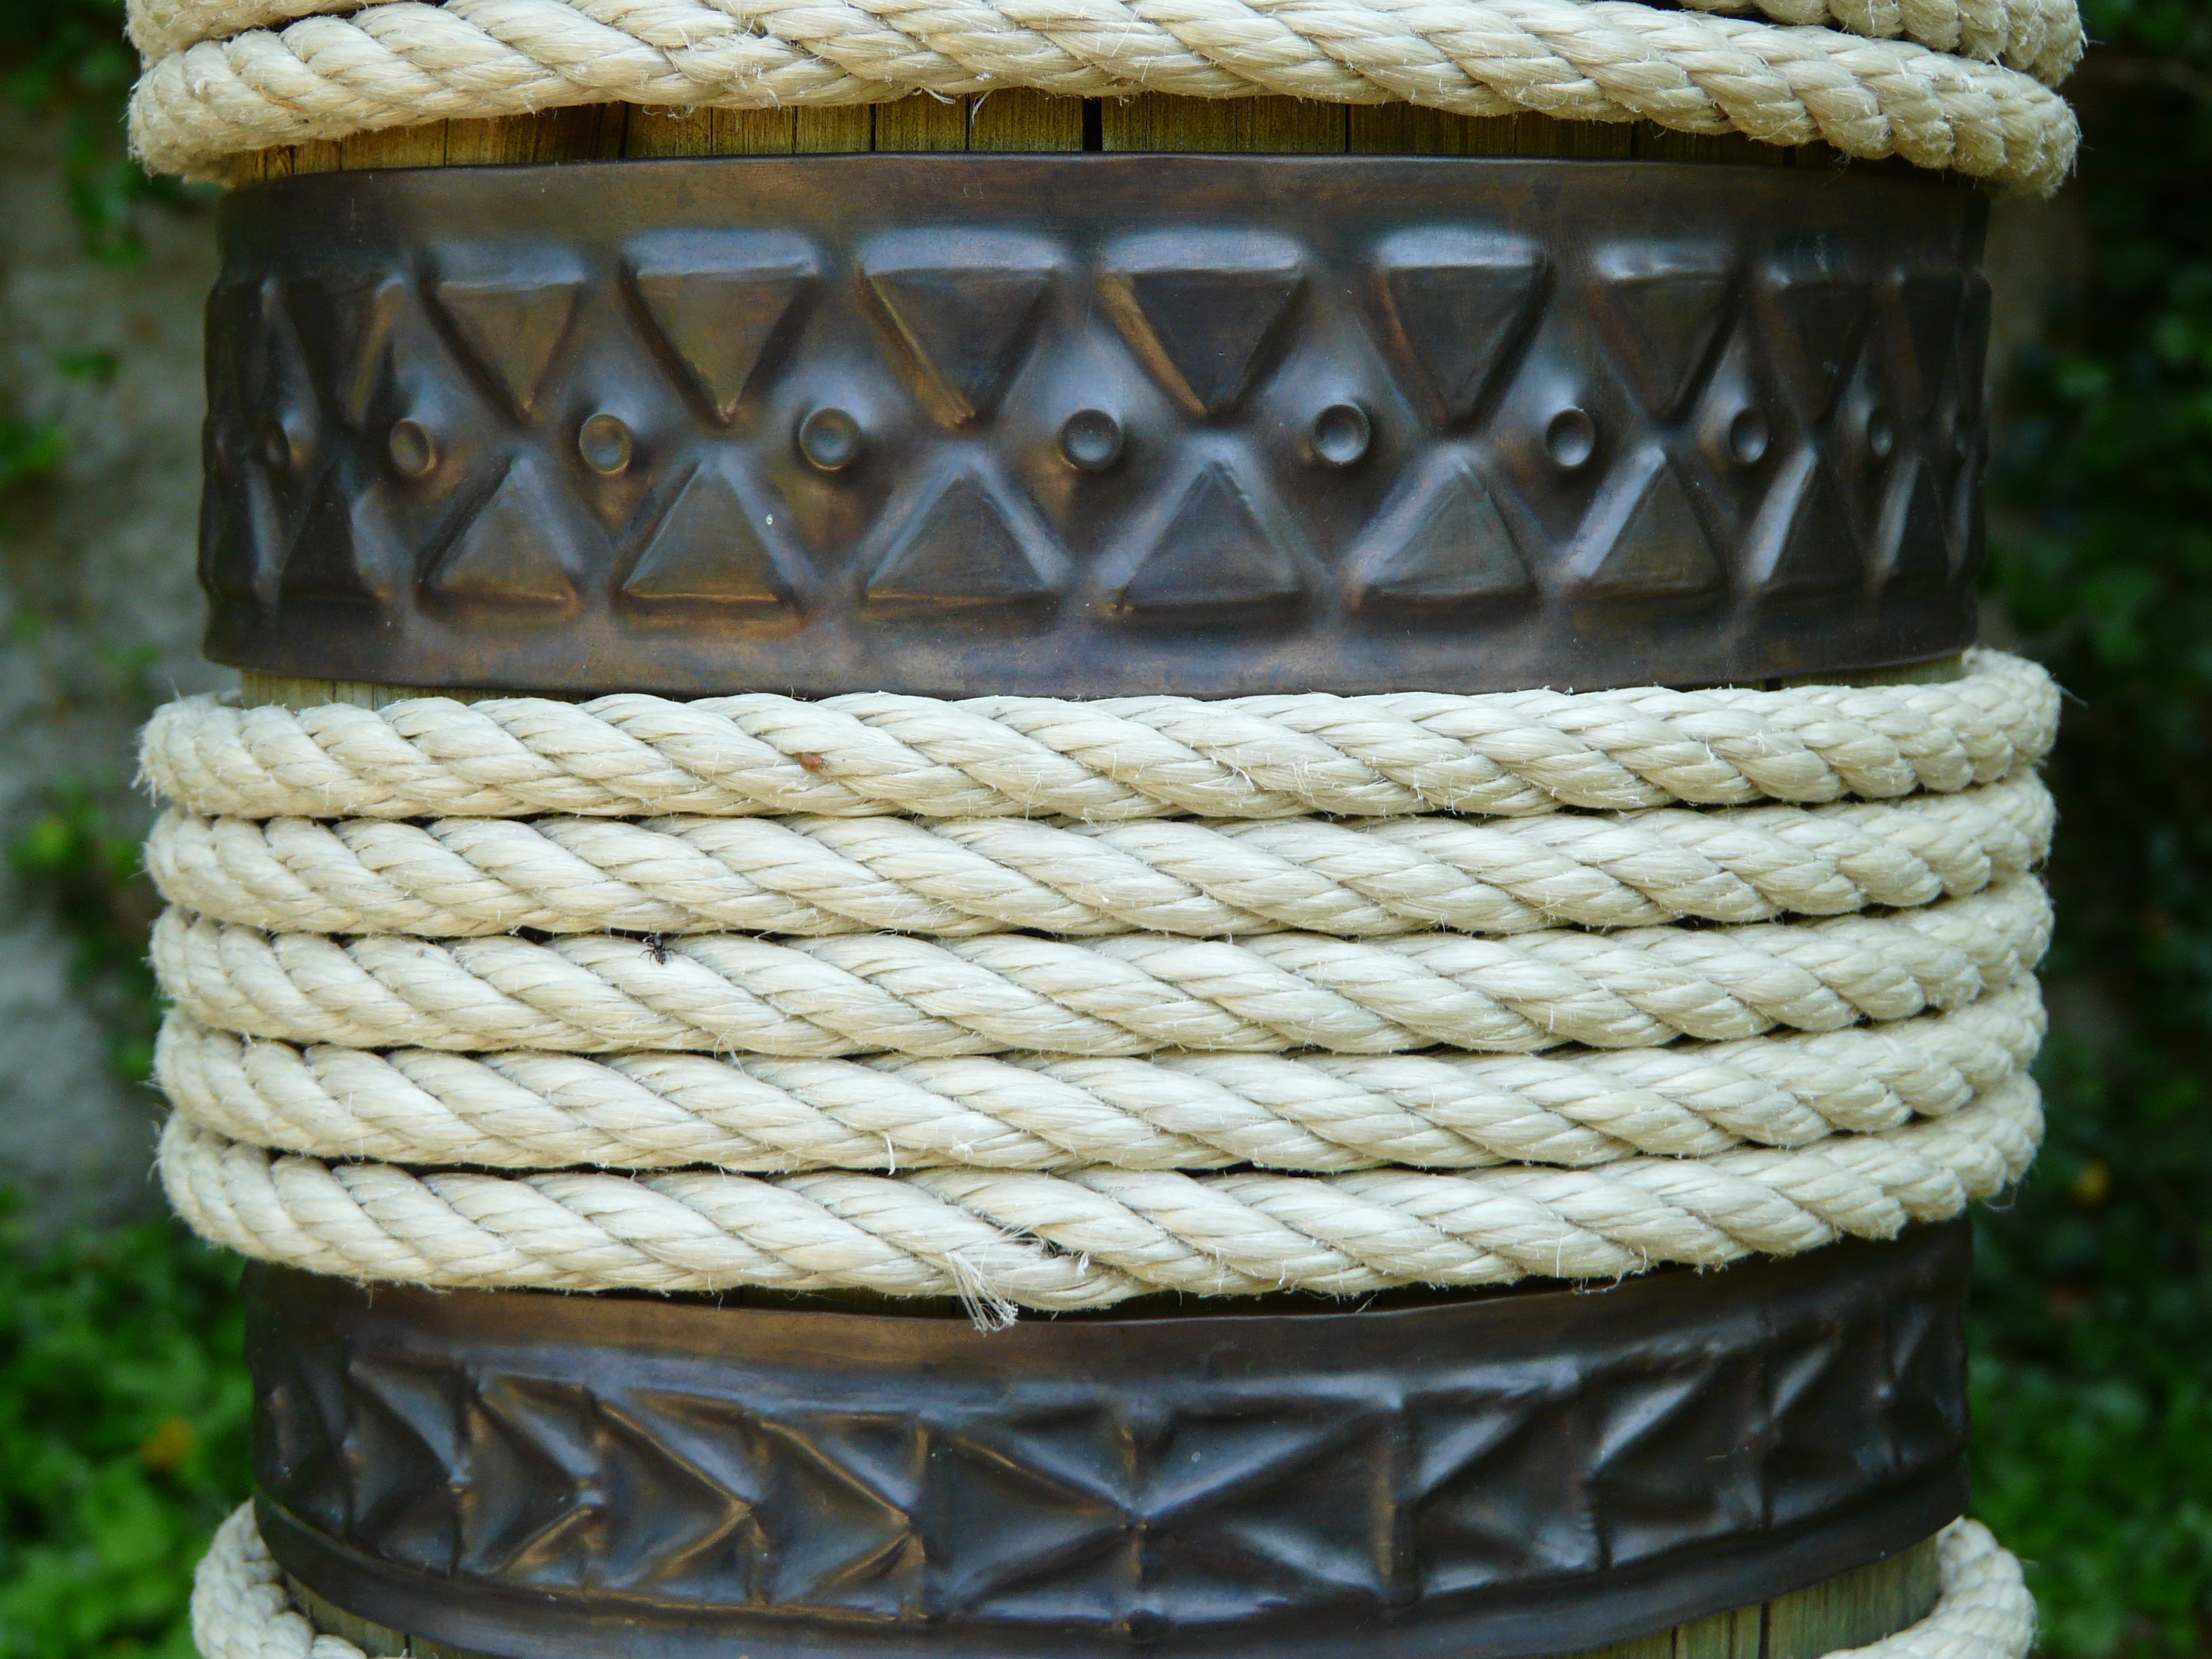
rope, sign, column, africa, metal, basket, wicker, detail, man made object, outdoor structure, hand drum